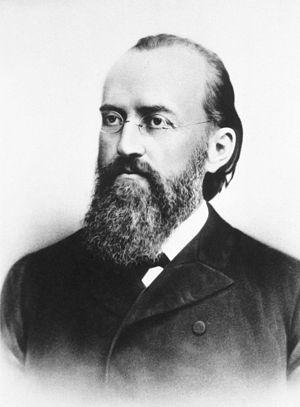
Karl Ewald Konstantin Hering est un physiologiste prussien qui écrivit principalement dans les domaines de la vision des couleurs et de la perception de l'espace.